Glass ionomer cement

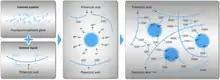
Glass ionomer

A glass ionomer cement (GIC) is a dental restorative material used in dentistry as a filling material and luting cement, including for orthodontic bracket attachment. Glass-ionomer cements are based on the reaction of silicate glass-powder (calciumaluminofluorosilicate glass) and polyacrylic acid, an ionomer. Occasionally water is used instead of an acid, altering the properties of the material and its uses. This reaction produces a powdered cement of glass particles surrounded by matrix of fluoride elements and is known chemically as glass polyalkenoate. There are other forms of similar reactions which can take place, for example, when using an aqueous solution of acrylic/itaconic copolymer with tartaric acid, this results in a glass-ionomer in liquid form. An aqueous solution of maleic acid polymer or maleic/acrylic copolymer with tartaric acid can also be used to form a glass-ionomer in liquid form. Tartaric acid plays a significant part in controlling the setting characteristics of the material. Glass-ionomer based hybrids incorporate another dental material, for example resin-modified glass ionomer cements (RMGIC) and compomers (or modified composites).